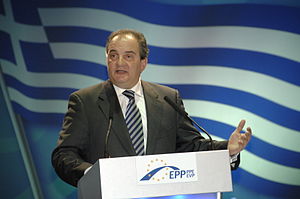
Kostas Karamanlis
Kostas Karamanlis var Grækenlands premierminister fra 2004, men tabte efter to perioder til Giorgos Papandreou fra det panhellenske socialistparti.